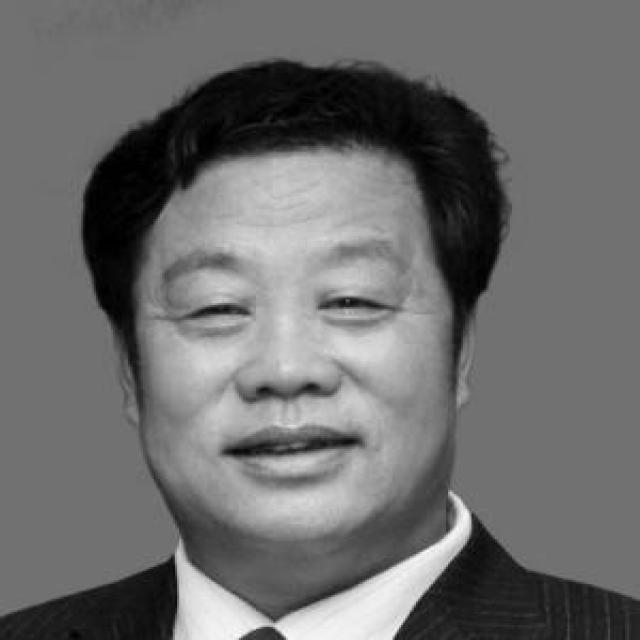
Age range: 45-64